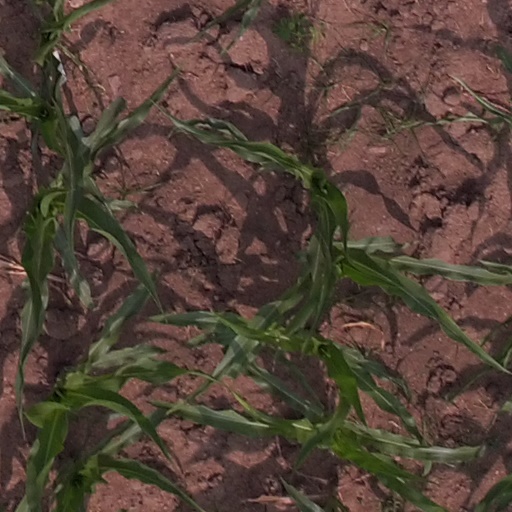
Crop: maize; corn